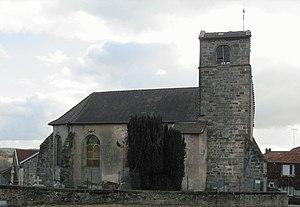
L'église de la Nativité de Notre-Dame à Marey
Marey est une commune française située dans le département des Vosges, en région Grand Est.